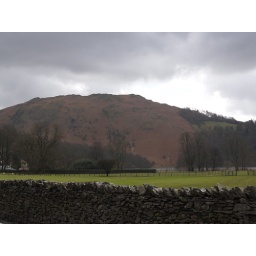
A hill in Grasmere, seen over a sheep pasture and a fieldstone wall.